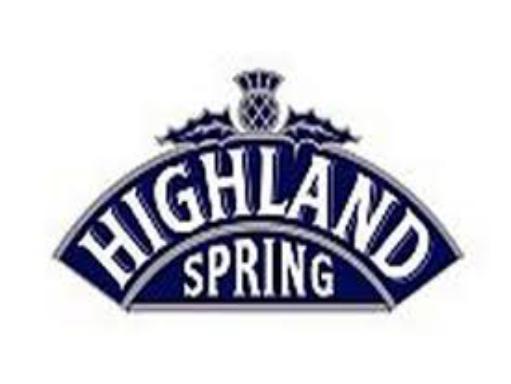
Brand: Highland Spring
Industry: Food